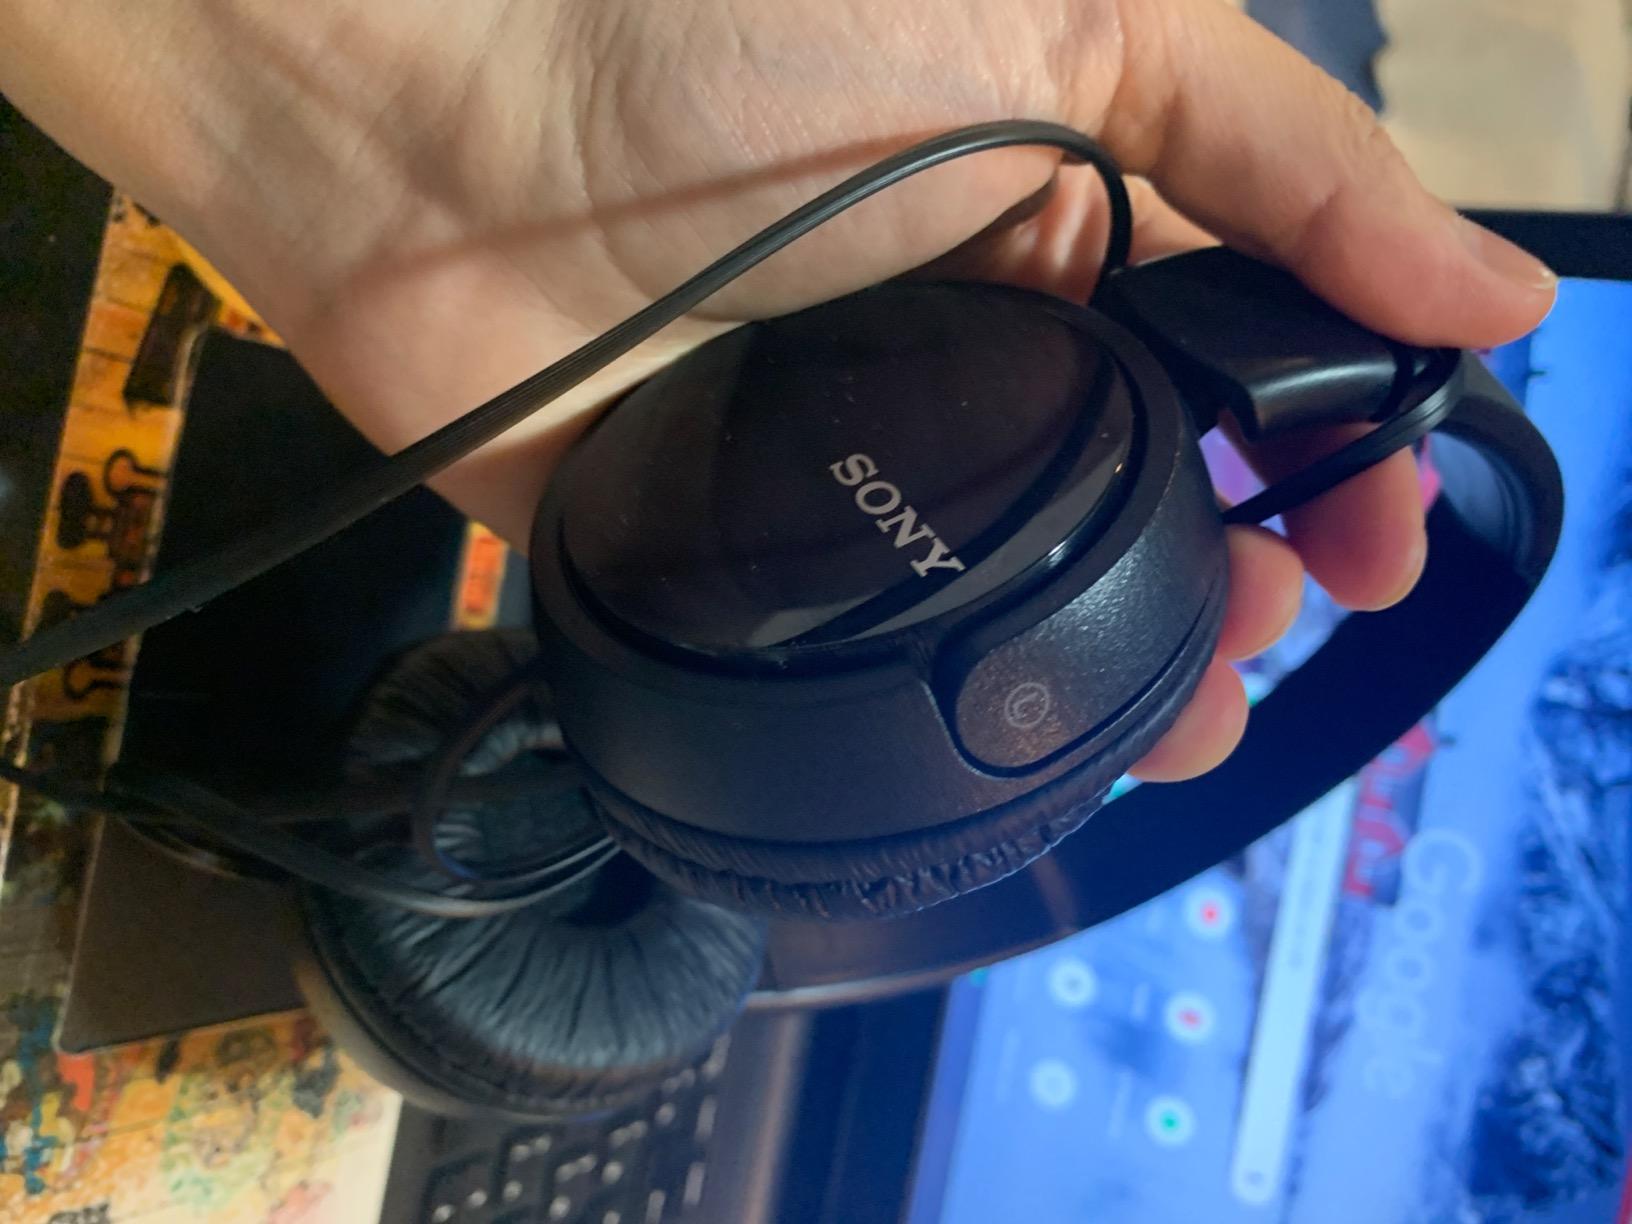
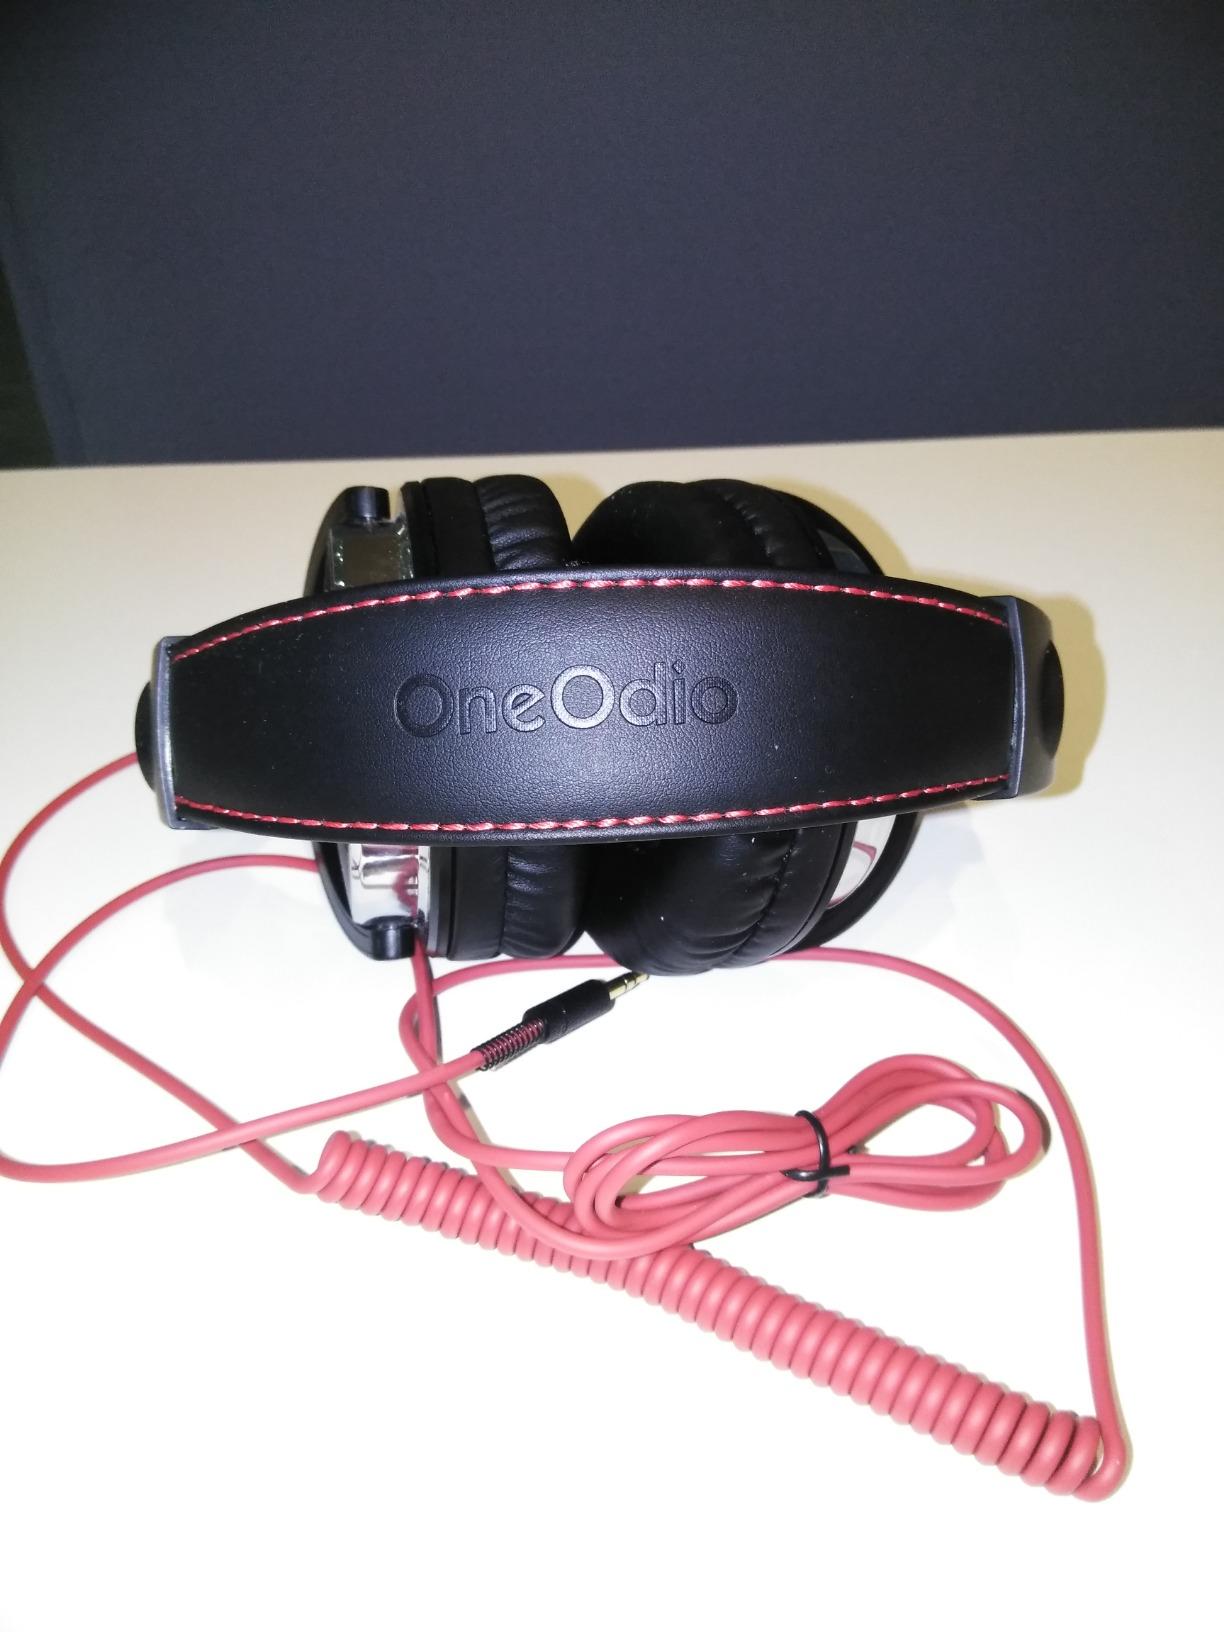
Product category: headphones
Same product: no